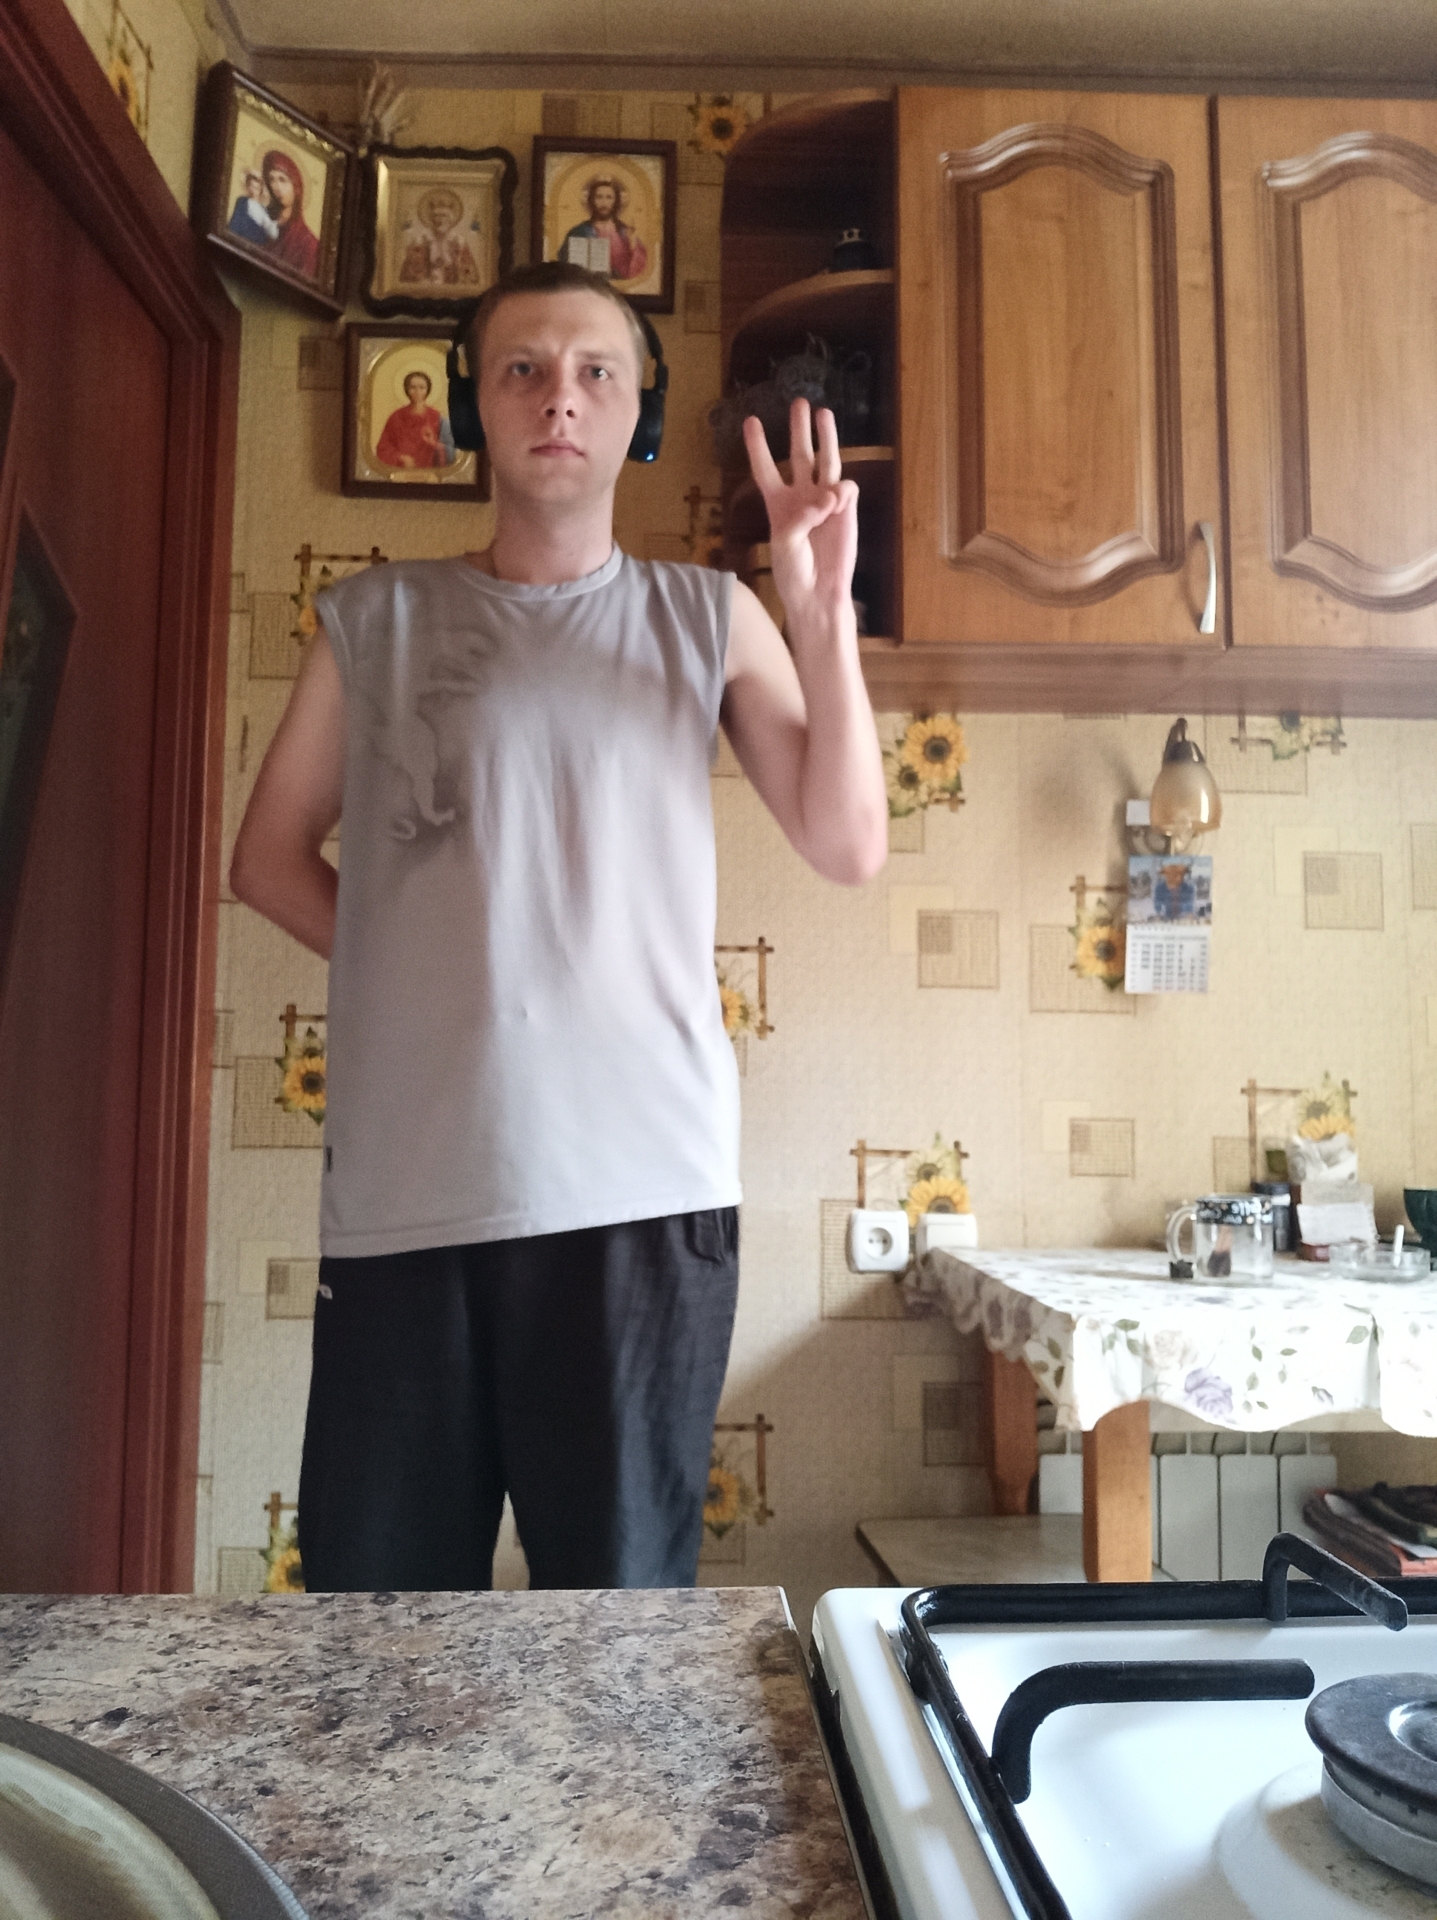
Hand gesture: three